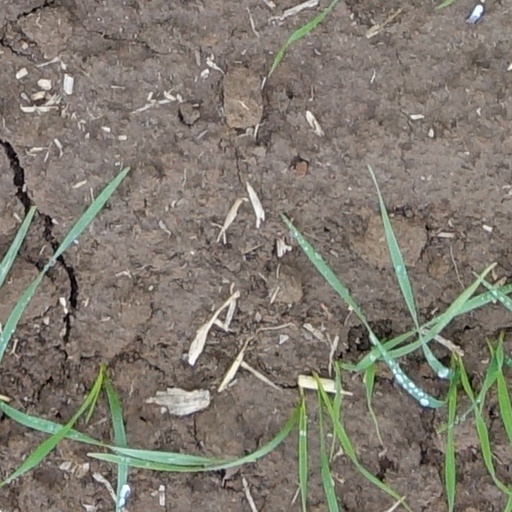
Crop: wheat